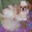
Label: dog